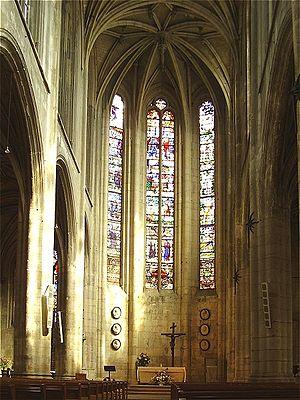
Nef de l'église Saint Aspais de Melun
Pierre de Saint-Leu ou pierre grasse, du nom de son principal lieu d'exploitation, Saint-Leu-d'Esserent, est l'appellation traditionnelle d'un calcaire du Lutétien exploité dans plusieurs localités du bassin carrier de la vallée de l'Oise, dans le département de l'Oise en région Hauts-de-France. Ces carrières produisent essentiellement de la pierre de taille qui fut utilisée abondamment pour construire Paris, depuis la fin du Moyen Âge. Les carrières sont exploitées dès l'Antiquité gallo-romaine et demeurent ouvertes de nos jours pour les besoins de la restauration des monuments historiques. Elles fournissent diverses pierres, dont les « vergelets » du « banc royal » et la « pierre grasse » du « banc de Saint-Leu ».
L'église Saint-Aspais est une église catholique paroissiale située à Melun, en France, sur la rive droite de la Seine. C'est l'unique église de France dédiée à saint Aspais, évangélisateur de la ville à la fin de l'Antiquité, dont la vie est inconnue. Elle se situe initialement dans un faubourg, et succède à une église gothique plus modeste, dont un chapiteau et quelques débris ont été retrouvés en 2011. À la fin du XVᵉ siècle, Saint-Aspais est la paroisse la plus populeuse de la ville, et les habitants décident d'agrandir l'église. D'abord, un nouveau clocher est bâti au nord de la façade, et terminé vers 1480. À partir de 1506, la façade est refaite dans le style gothique flamboyant, ainsi que les trois travées de la nef. La construction du nouveau chœur est lancée le 23 mars 1517, sous la direction du maître-maçon parisien Jehan de Félin, qui fournit également un plan pour la reconstruction totale de l'église, y compris la nef bâtie à peine dix ans plus tôt. De Félin donne plus d'élévation au chœur que les marguilliers n'avaient imaginé, et soigne le décor sculpté, ce qui provoque la colère du conseil de fabrique soucieux de la maîtrise du budget, et entraîne des procès.